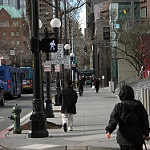
Scene: Outdoor